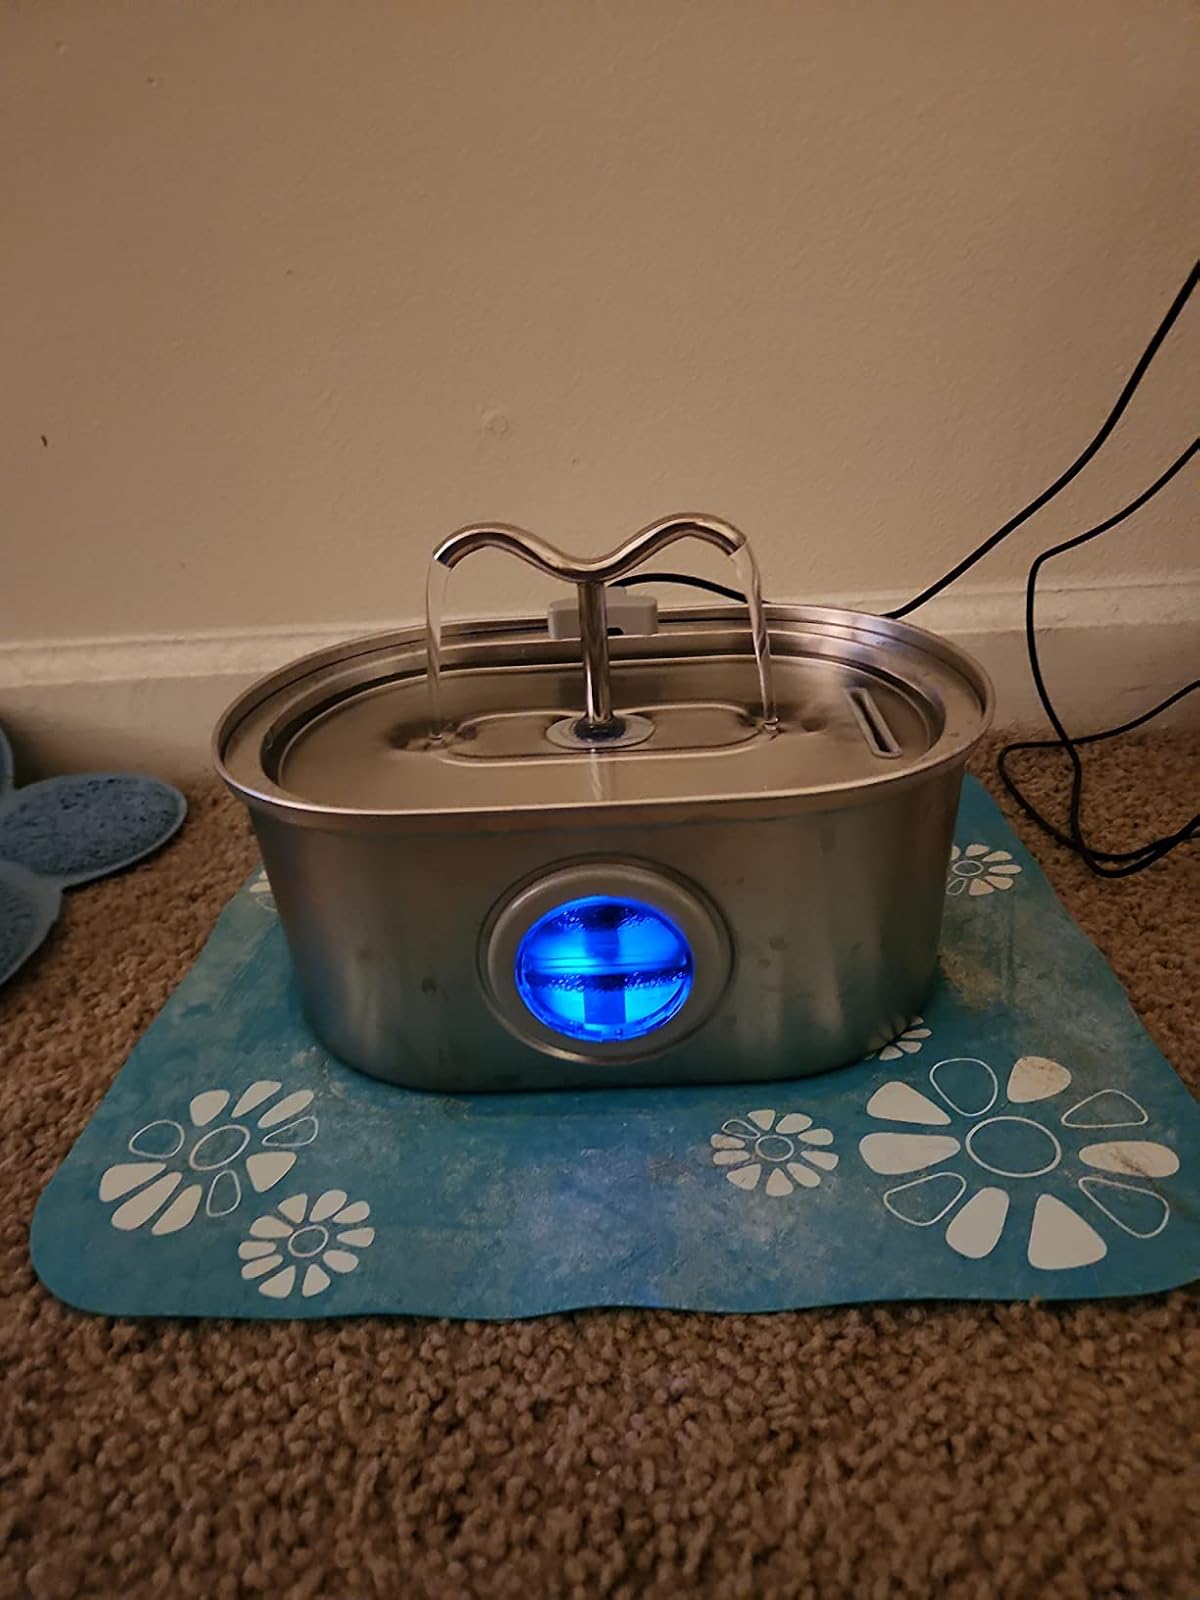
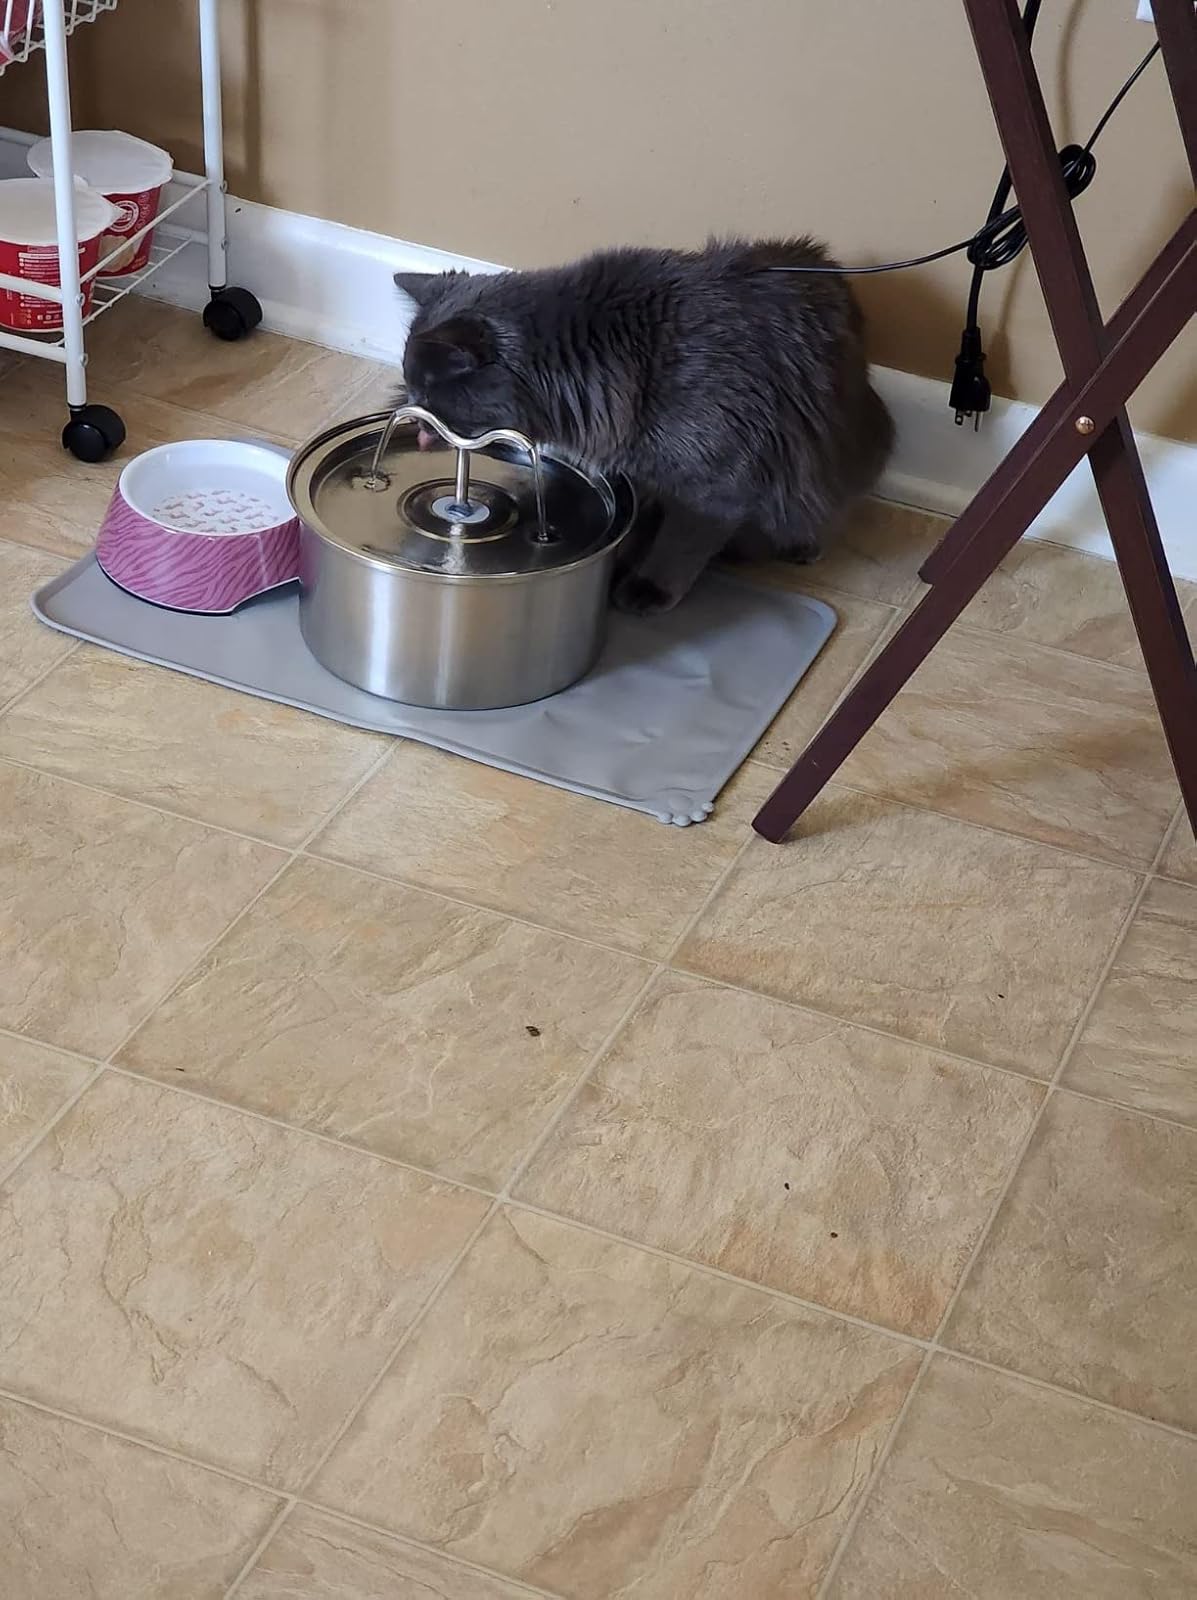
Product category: items_bowl
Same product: no